The Actor (1993 film)

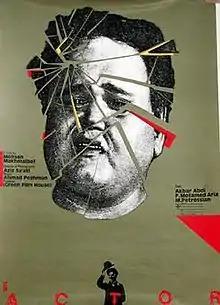

The Actor is a 1993 Iranian film directed by Mohsen Makhmalbaf. The film features Akbar Abdi as Akbar, Fatemeh Motamed-Aria as his wife, Simin, and Mahaya Petrosian as the gypsy girl. The film is a combination of fiction and reality, since the leading character has the same name and occupation as the actor who portrays the role, while the details and events are fictional.